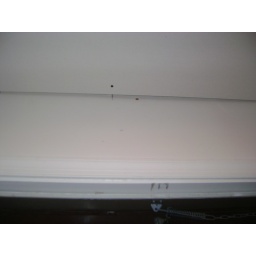
gap between ceiling and wall by front door